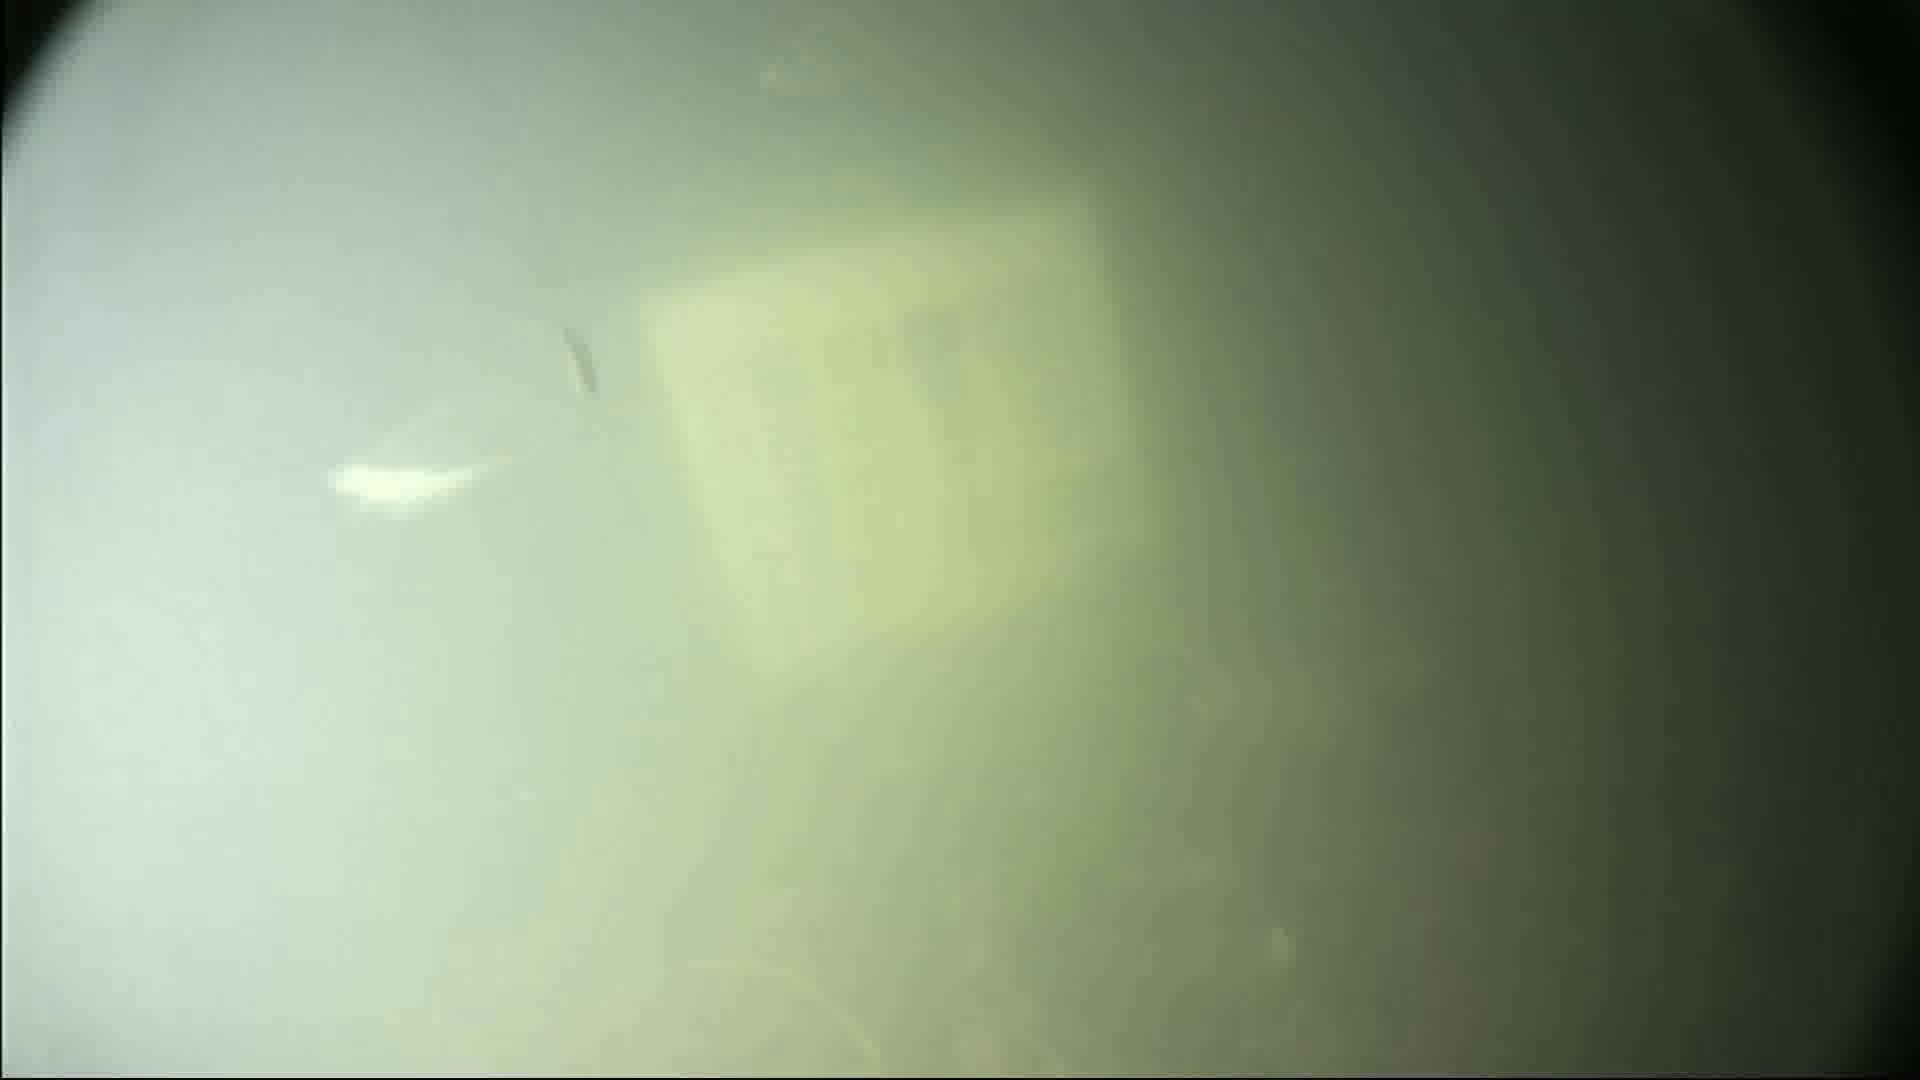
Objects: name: shrimp
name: small_fish